Progressive rap

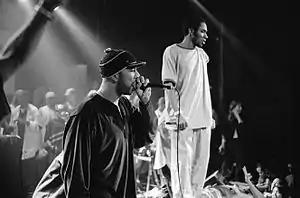
Common (left) and Mos Def in 1999

In the early 2000s, some progressive-rap acts achieved mainstream success with records that "ruminated on hip-hop's post-millennial direction" and that were produced "in an avant-garde vein purposely intended to evolve the [genre]", as Miles Marshall Lewis chronicles. In 2000, The Roots won a Grammy Award for their song "You Got Me" (1999), while Mos Def's acclaimed debut album "Black on Both Sides" (1999) received a Gold sales certification. Both acts were frequent collaborators with Common and appeared on his commercially successful "Like Water for Chocolate" (2000).